Ikat

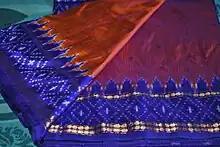
Odisha double "ikat" Sambalpuri sari, India

Double "ikat" is created by resist-dyeing both the warp and weft prior to weaving. Some sources use the term double "ikat" only when the warp and weft patterning overlap to form common, identical motifs. If they do not, the result is referred to as compound "ikat".